Mark Gaston Pearce

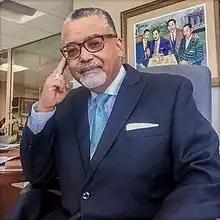

Mark Gaston Pearce is an American lawyer, arbitrator and university professor who is best known for serving as a member of the National Labor Relations Board (NLRB). Pearce was designated chairman of the board by President Barack Obama on August 28, 2011, and served as chairman until January 22, 2017. He currently is a visiting professor and the executive director of the Workers' Rights Institute at Georgetown University Law Center.